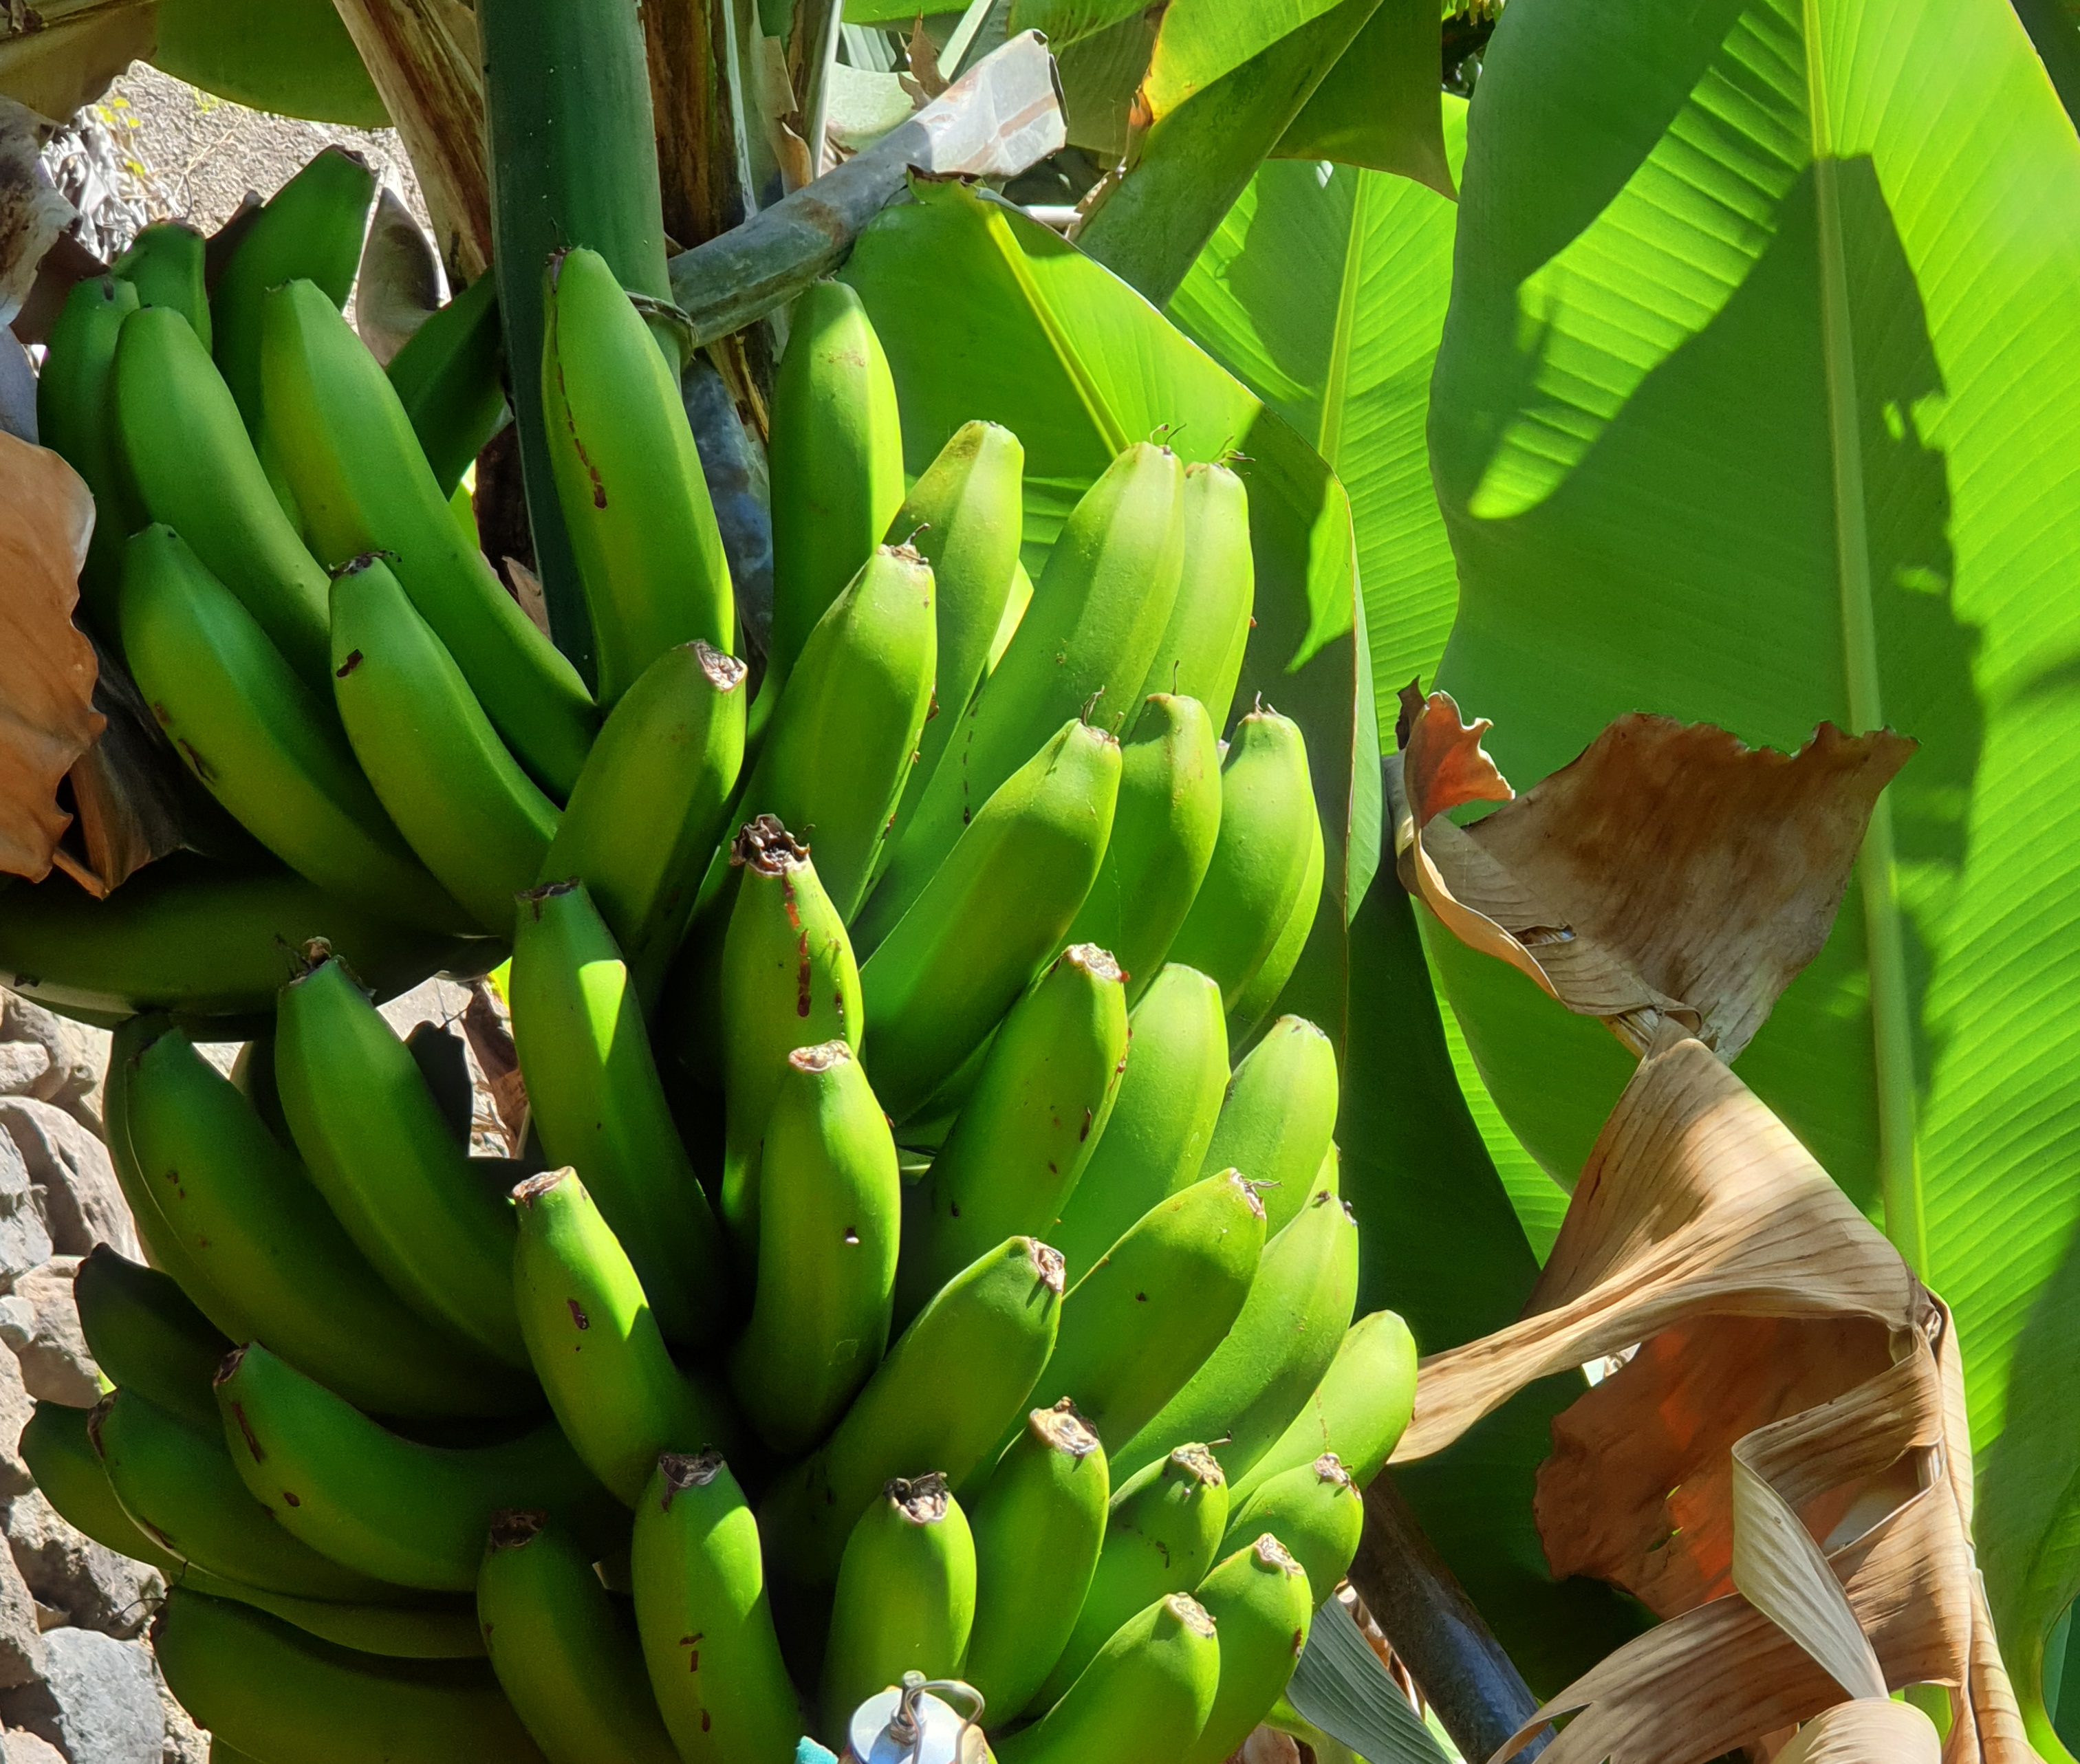
Label: Cut